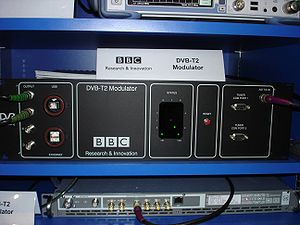
DVB-T2 / Standarden / Status for DVB-T2-specifikationen
DVB-T2-testmodulator udviklet af BBC Research & Innovation.
DVB-T2, er en forbedret version af standarden DVB-T for mastebaseret fjernsyn. Standarderne er blevet udfærdiget af det EU-baserede konsortium DVB.